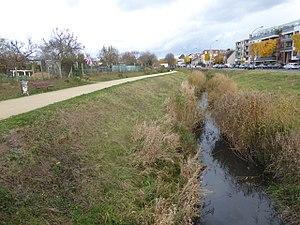
L'Haÿ-les-Roses Bièvre av. Flouquet sud 3
L'Haÿ-les-Roses est une commune située dans la région Île-de-France, en France. Devenue sous-préfecture en 1972, la ville est ainsi un chef-lieu d'arrondissement du Val-de-Marne.
La Bièvre est une rivière qui prend source à Guyancourt et qui se jette dans le collecteur principal des égouts de Paris.